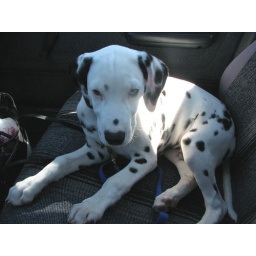
Romeo 15 weeks old resting in the front seat after his puppy play group 2/24/07